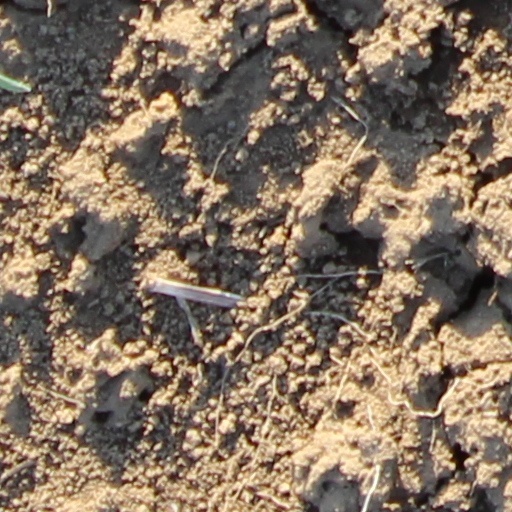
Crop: wheat